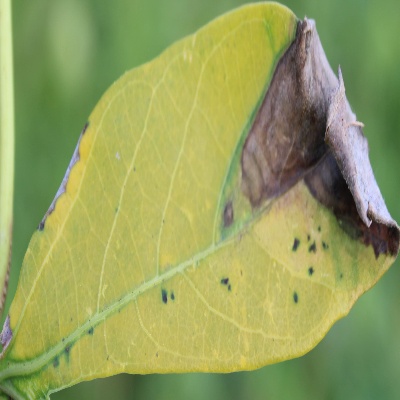
Crop: Cassava
Condition: bacterial blight